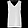
Label: Shirt